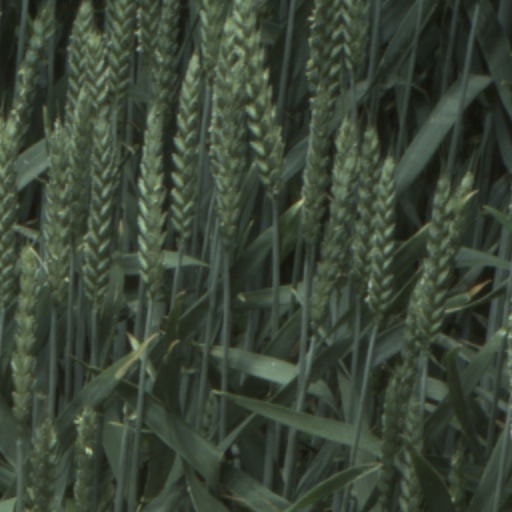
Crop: wheat